List of early locomotives of the London Brighton and South Coast Railway

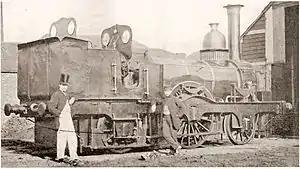
LBSCR 2-2-2WT, built by Sharp Brothers in 1849 and later sold to the Colne Valley and Halstead Railway

The following table gives details of locomotives owned by the London, Brighton and South Coast Railway from its creation in July 1846 until the end of 1849.